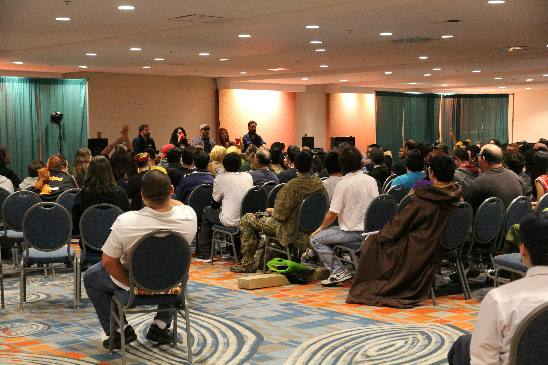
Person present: Yes